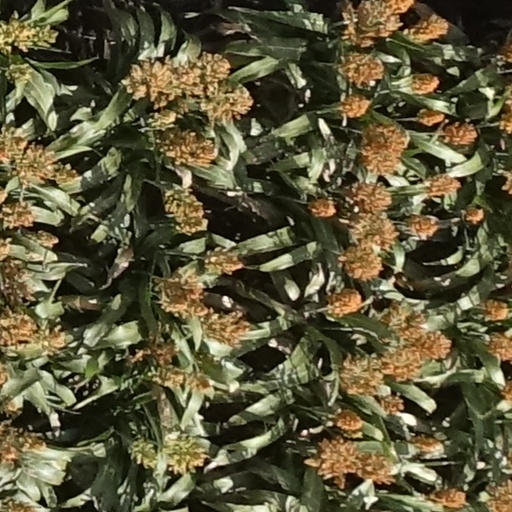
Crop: sorghum